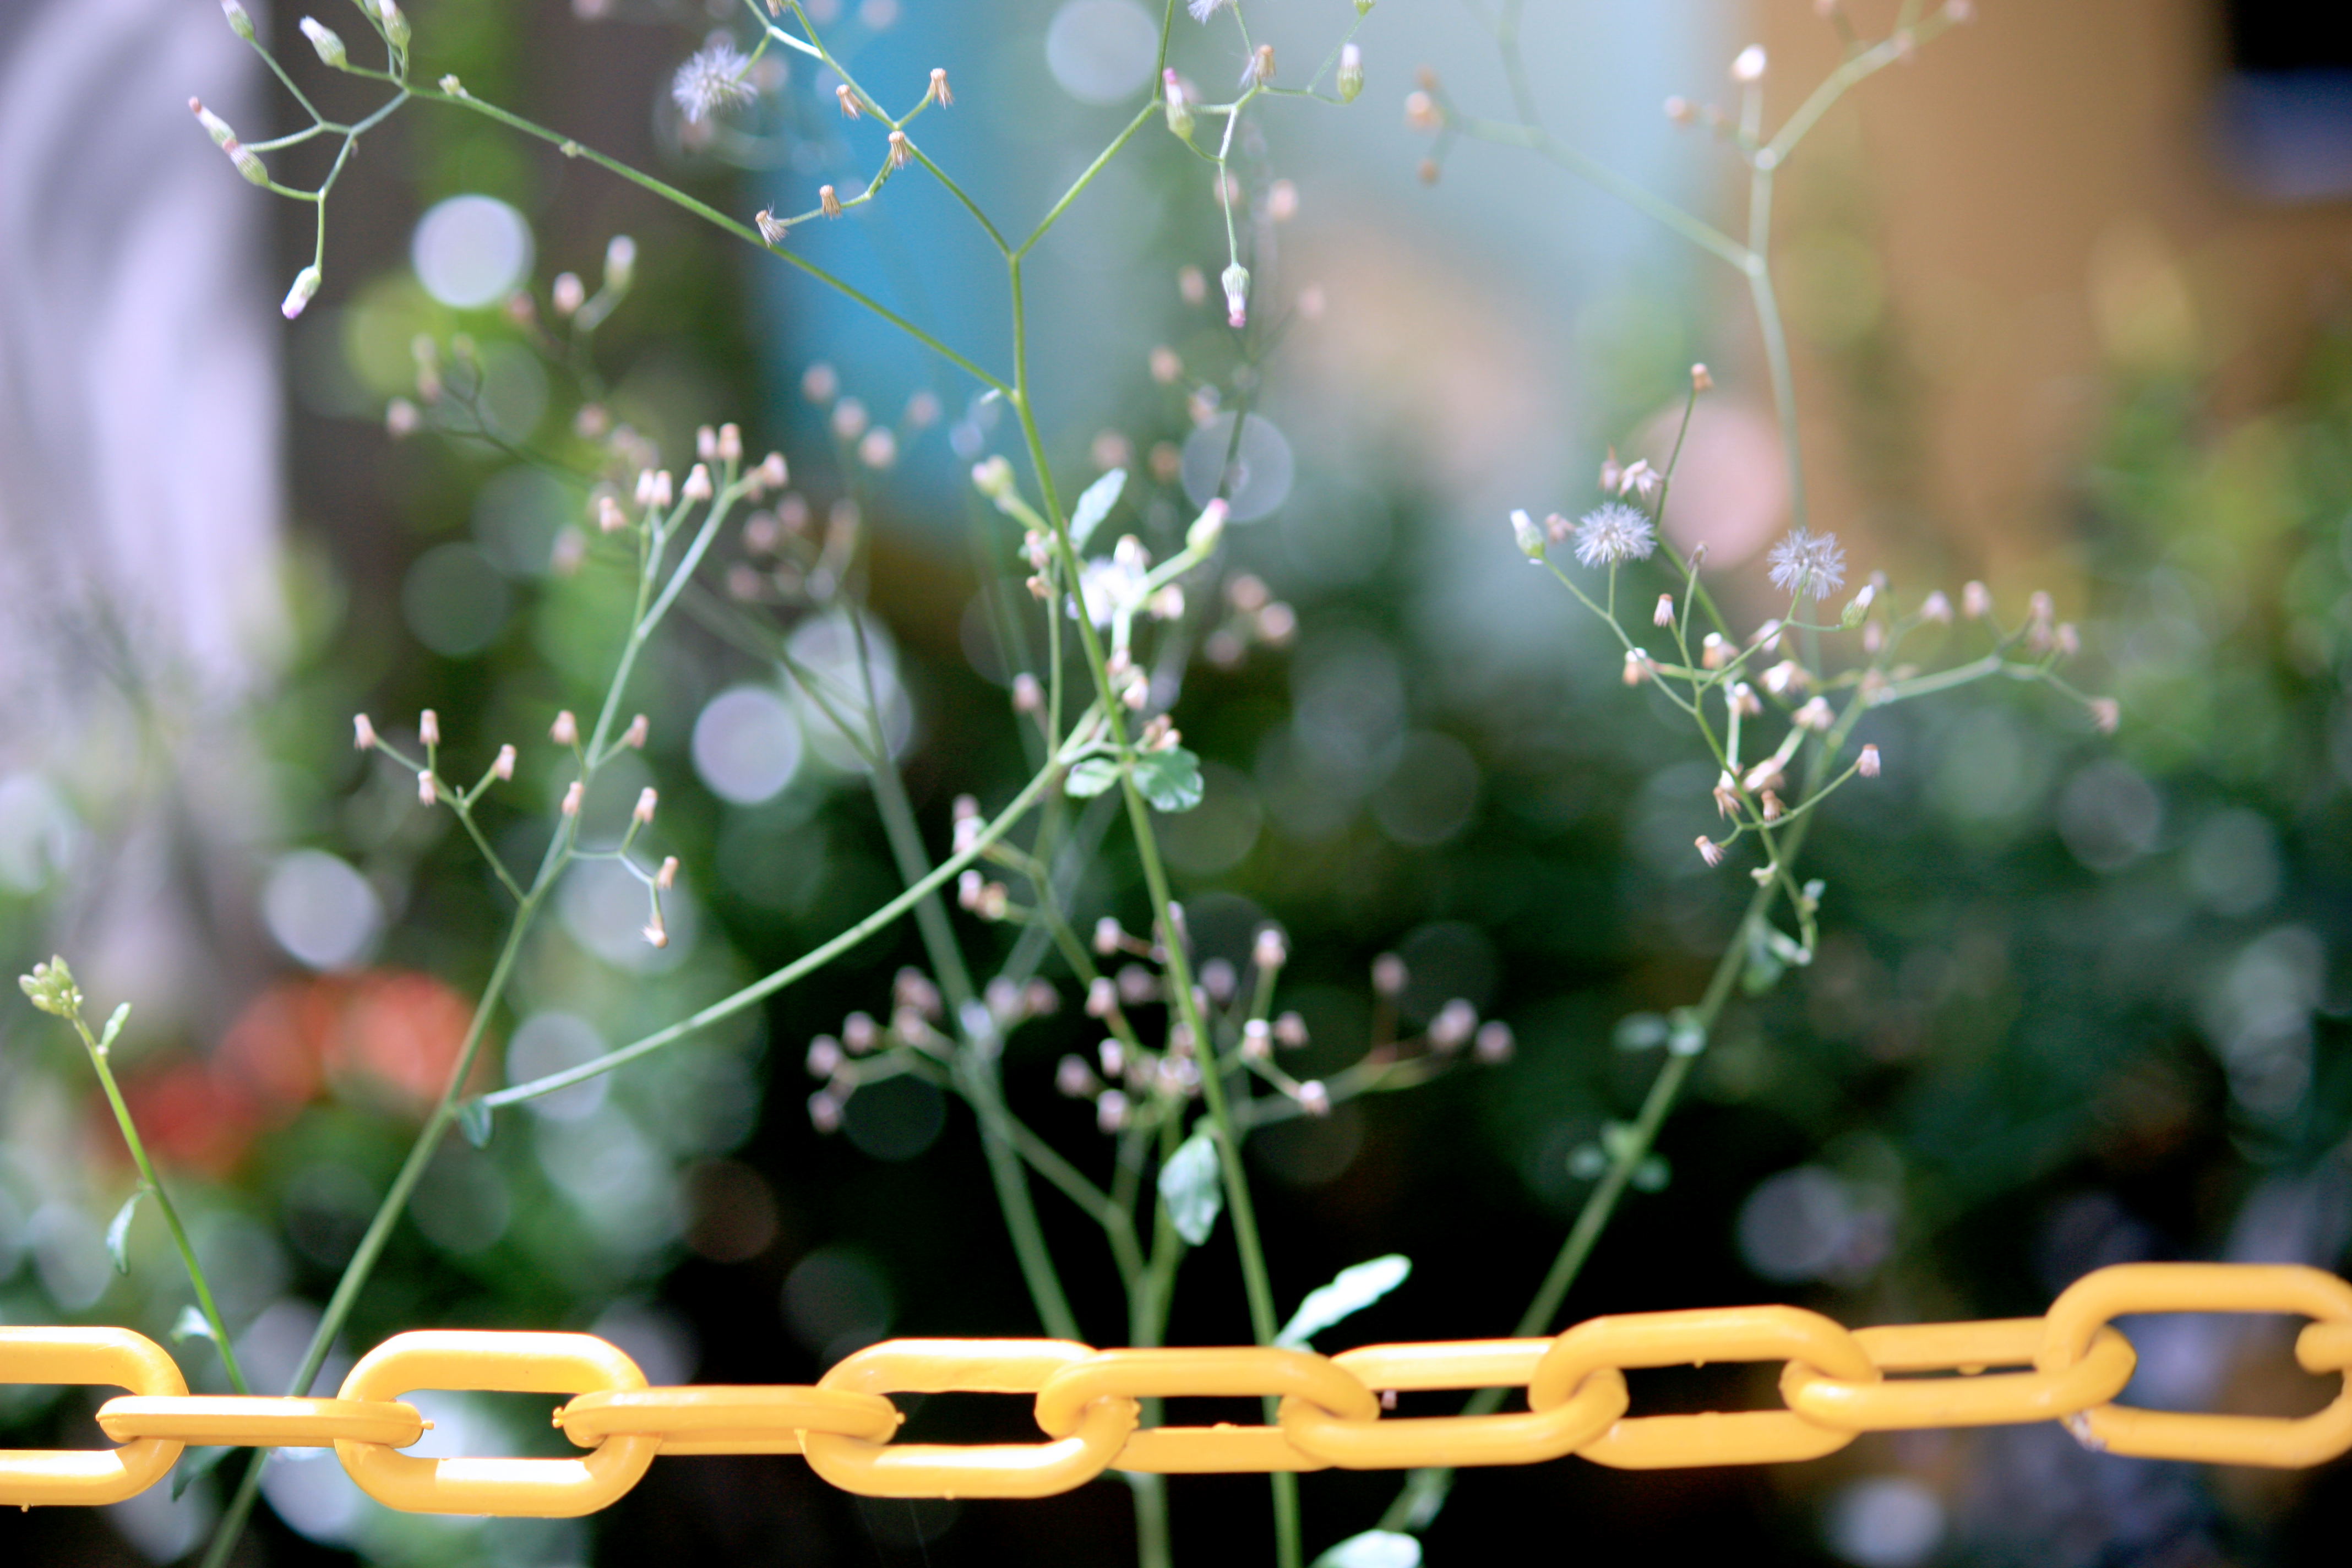
nature, grass, branch, blossom, plant, sunlight, leaf, flower, frost, spring, green, botany, flora, season, twig, wildflower, close up, shrub, chains, plantas, tamandar, macro photography, plant stem